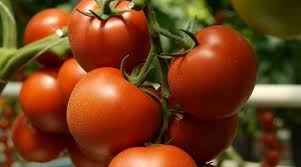
Label: tomato